Mystery Castle

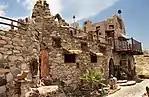
Mystery Castle

Mystery Castle is located in the city of Phoenix, Arizona, in the foothills of South Mountain Park. It was built in the 1930s by Boyce Luther Gulley for his daughter Mary Lou Gulley. After learning he had tuberculosis, Gulley moved from Seattle to the Phoenix area and began building the house from found or inexpensive materials. Boyce Gulley died in 1945, and Mary Lou and her mother were notified by attorney that they had inherited the property. Shortly after, the mother and daughter moved in.